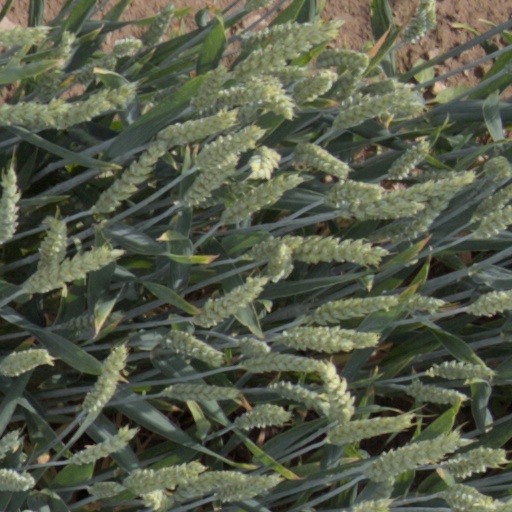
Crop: wheat